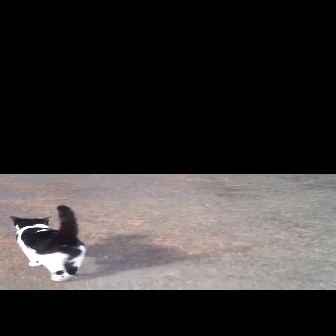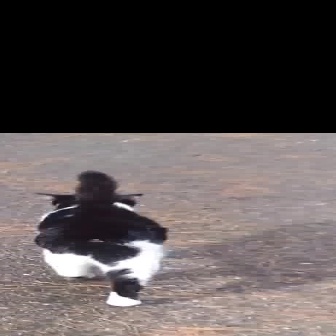
  Please identify the target specified by the bounding box [9,204,86,282] in the first image and locate it in the second image. Return the coordinates in [x_min,y_min,x_max,y_max] format.
Answer: [32,169,168,306]